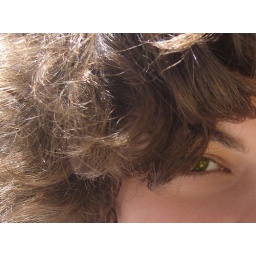
eye spy someone in a yellow shirt